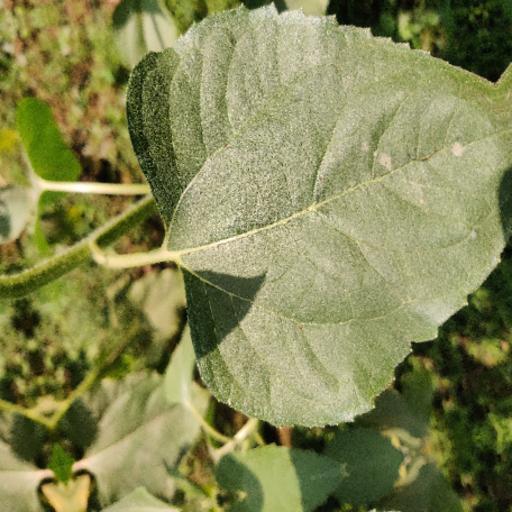
Label: Fresh_leaf